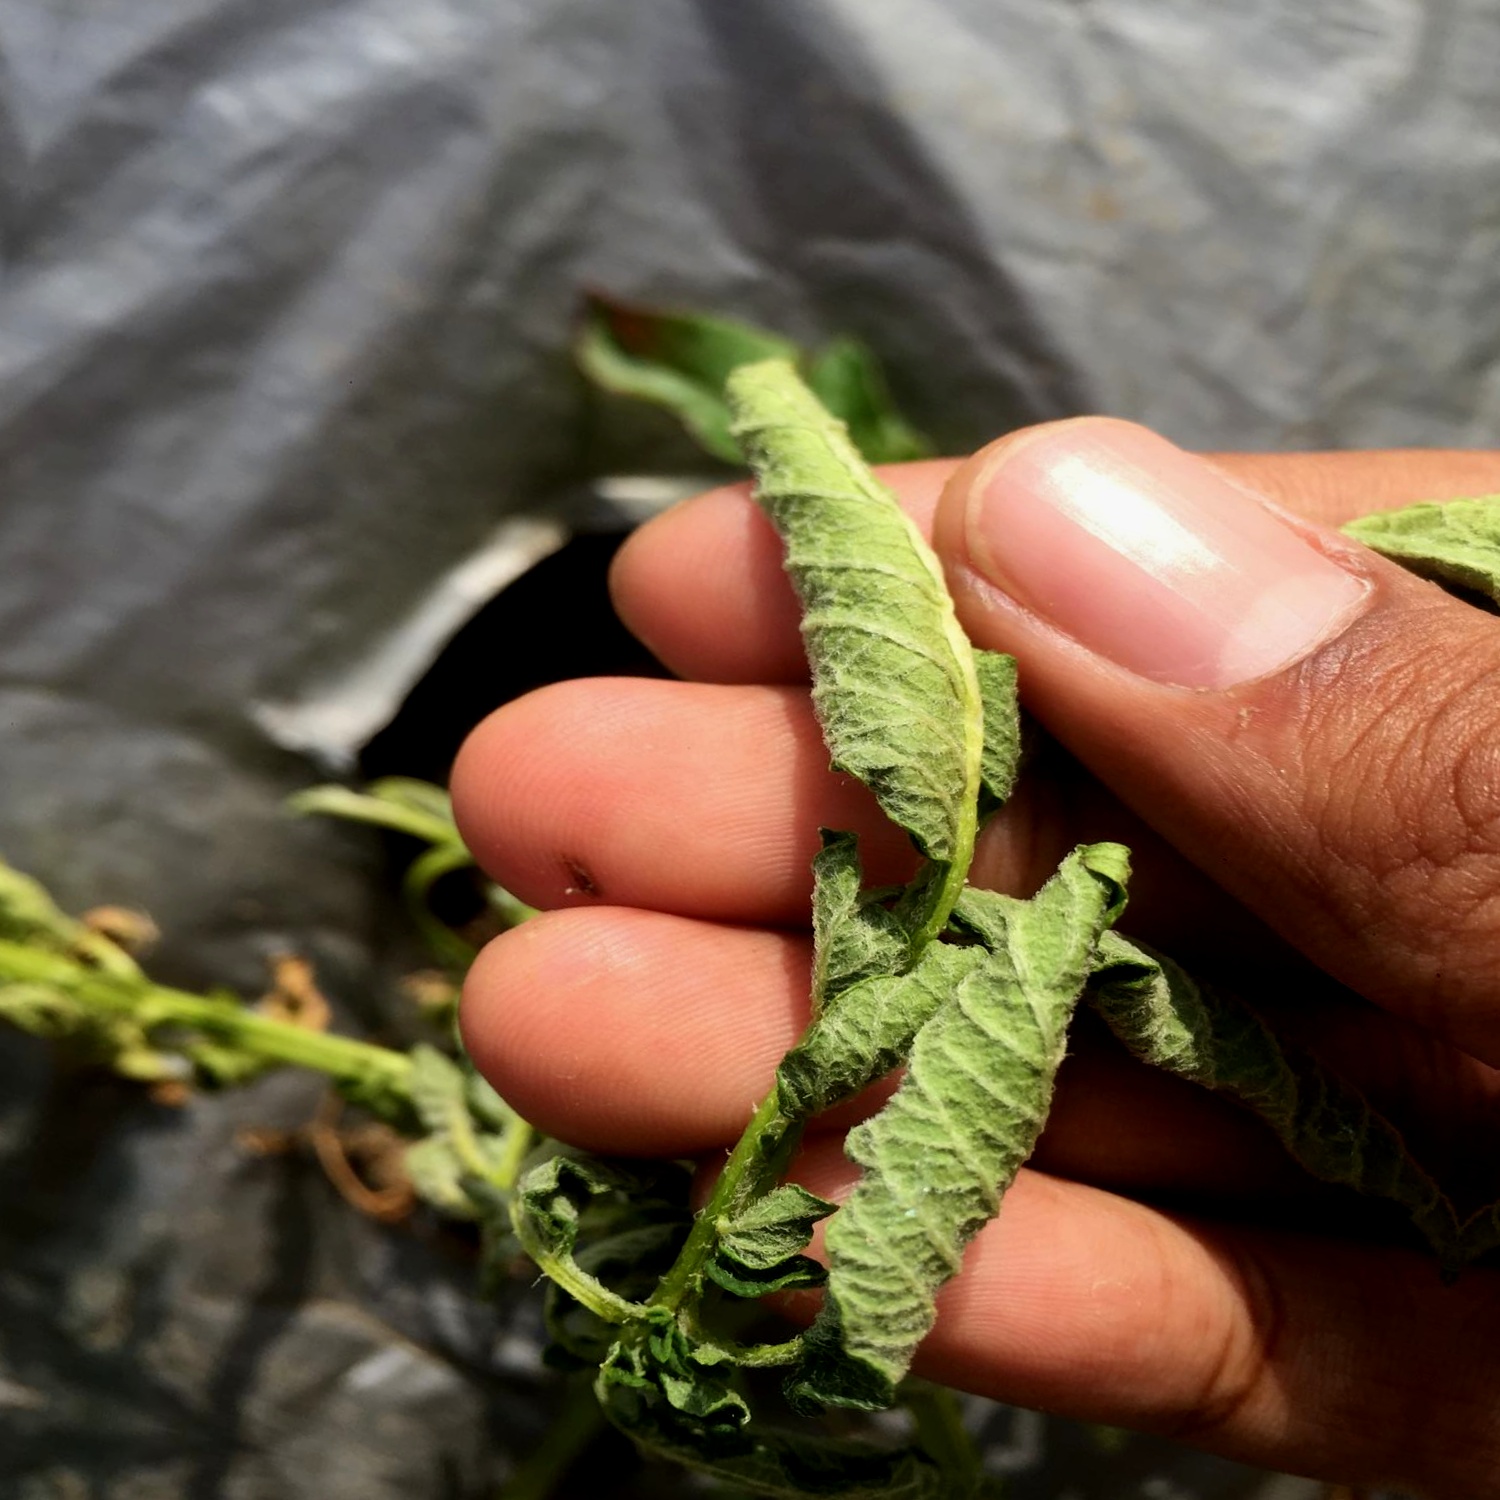
Etiqueta: Pudricion_Parda